Cheshire Cat

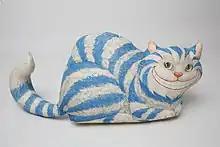
A Cheshire cat stuffed toy from The Children's Museum of Indianapolis

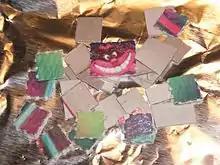
Several LSD blotters, one of which features the Cheshire Cat's face as depicted in Disney's 1951 film

Prior to 1951 when Walt Disney released an animated adaptation of the story (see below), there were few post-Alice allusions to the character. Martin Gardner, author of "The Annotated Alice", wondered if T. S. Eliot had the Cheshire Cat in mind when writing "Morning at the Window", but notes no other significant allusions in the pre-war period.